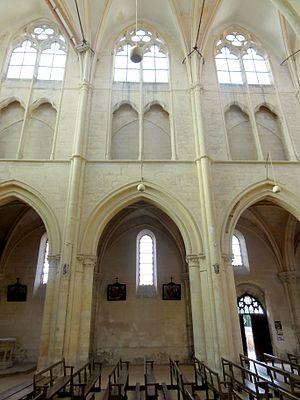
Nef, 2e travée, élévation nord.
L'église Saint-Léger et Sainte-Agnès d'Agnetz est une église catholique paroissiale située à Agnetz, village au centre du département de l'Oise, en région Hauts-de-France en France. L'église surprend par l'ampleur de ses volumes et son caractère élancé, qui ne semblent pas correspondre à la faible importance de la commune, mais qui s'expliquent en partie par un territoire plus vaste dans le passé. La construction commence vers 1230 par les bas-côtés, qui, en dépit de la date avancée, évoquent encore le style gothique primitif. Les parties hautes de la nef sont terminées vers le milieu du XIIIᵉ siècle et affichent un style gothique rayonnant en plein épanouissement, qui s'exprime notamment à travers les arcatures du faux triforium et l'élégant remplage des fenêtres. La nef représente l'une des principales réalisations de la période rayonnante dans la région. Le transept appartient en grande partie à la même campagne de construction, mais le chantier s'interrompt avant qu'il ne soit achevé, pour ne reprendre qu'une vingtaine d'années plus tard, vers 1270-1280.